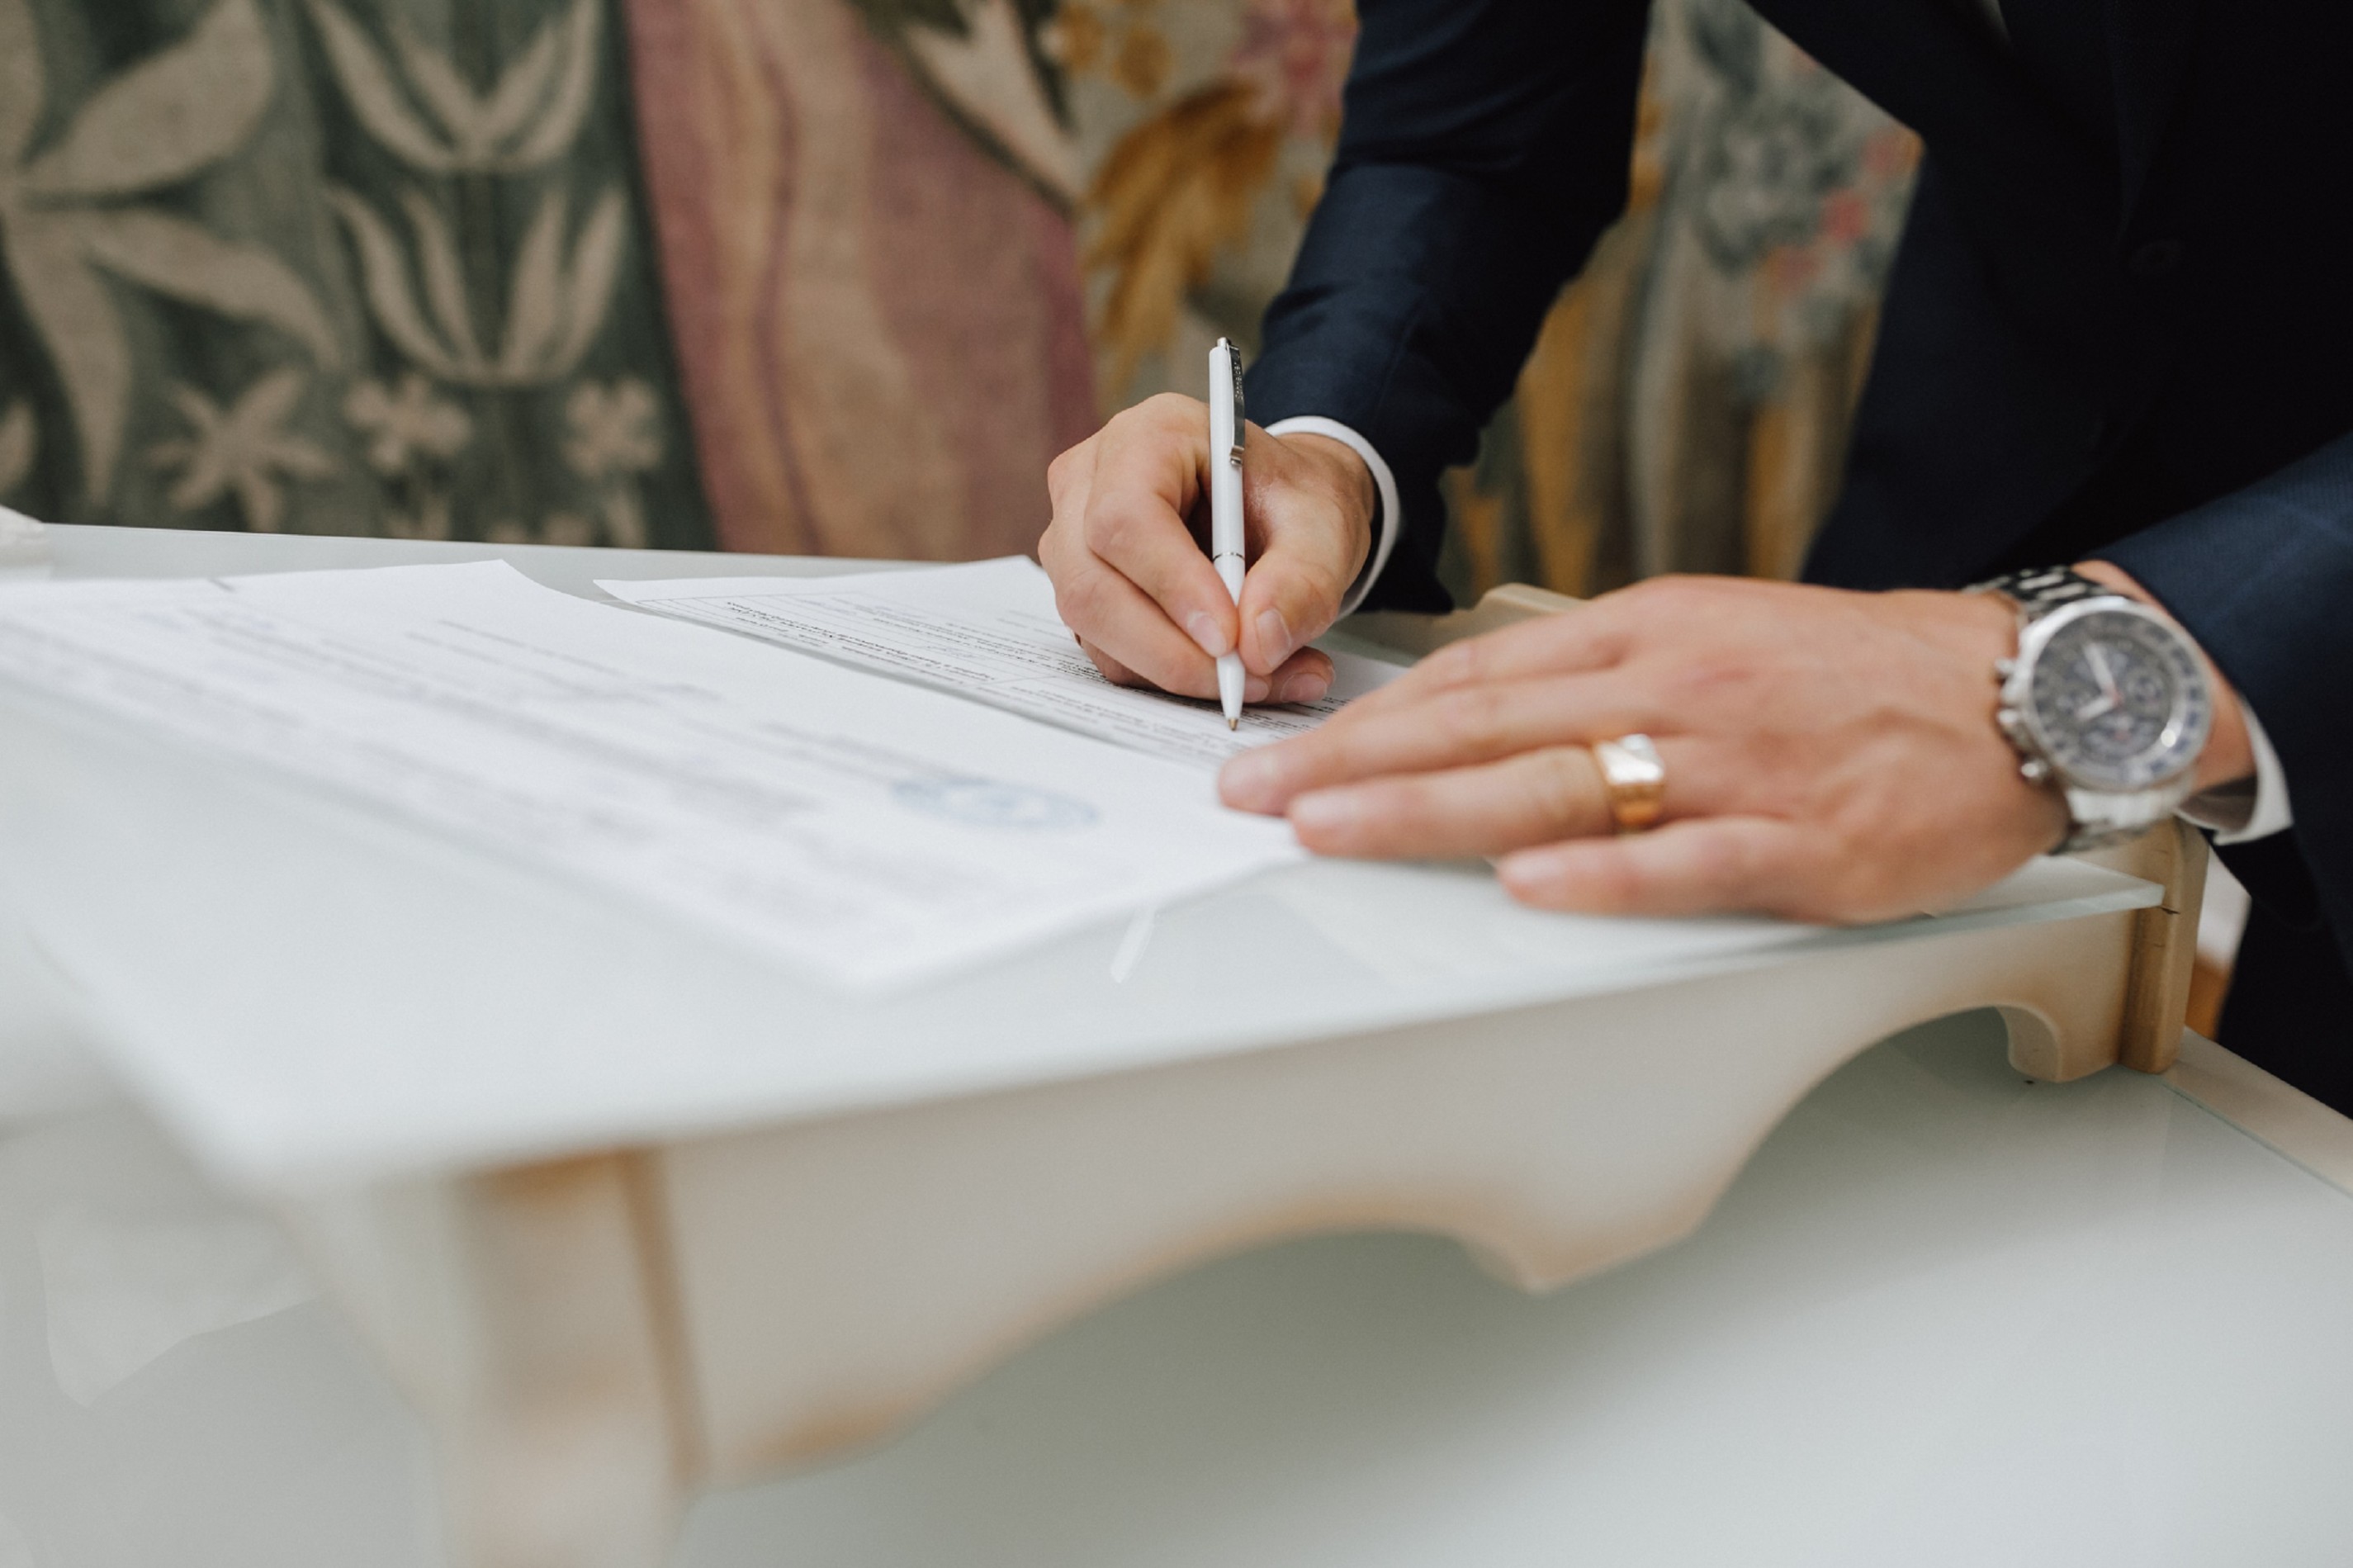
work, watch, hand, table, gesture, finger, blazer, font, event, nail, jewellery, office supplies, suit, wrist, eyewear, writing, formal wear, writing instrument accessory, chair, fashion accessory, wedding ceremony supply, wedding, job, sitting, paper, wedding ring, reading, fun, paper product, ceremony, stationery, music, employment, conversation